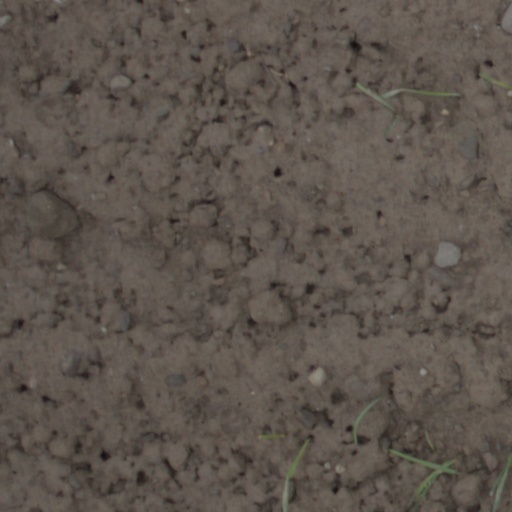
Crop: wheat